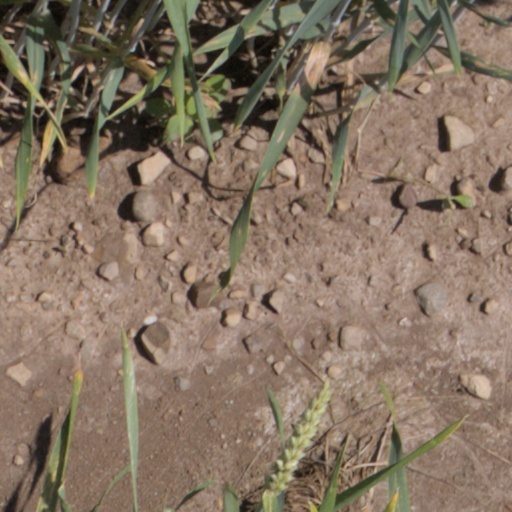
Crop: wheat